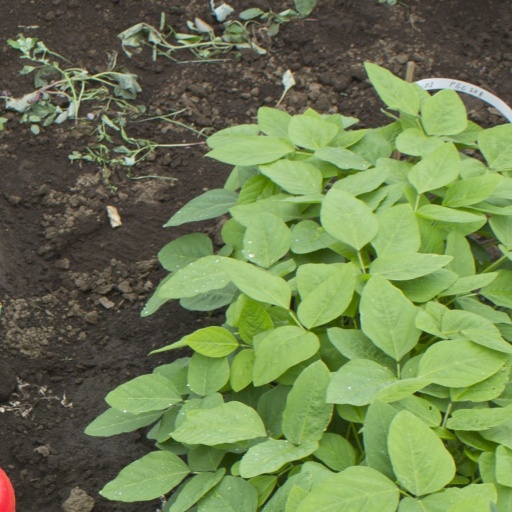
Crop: soybean